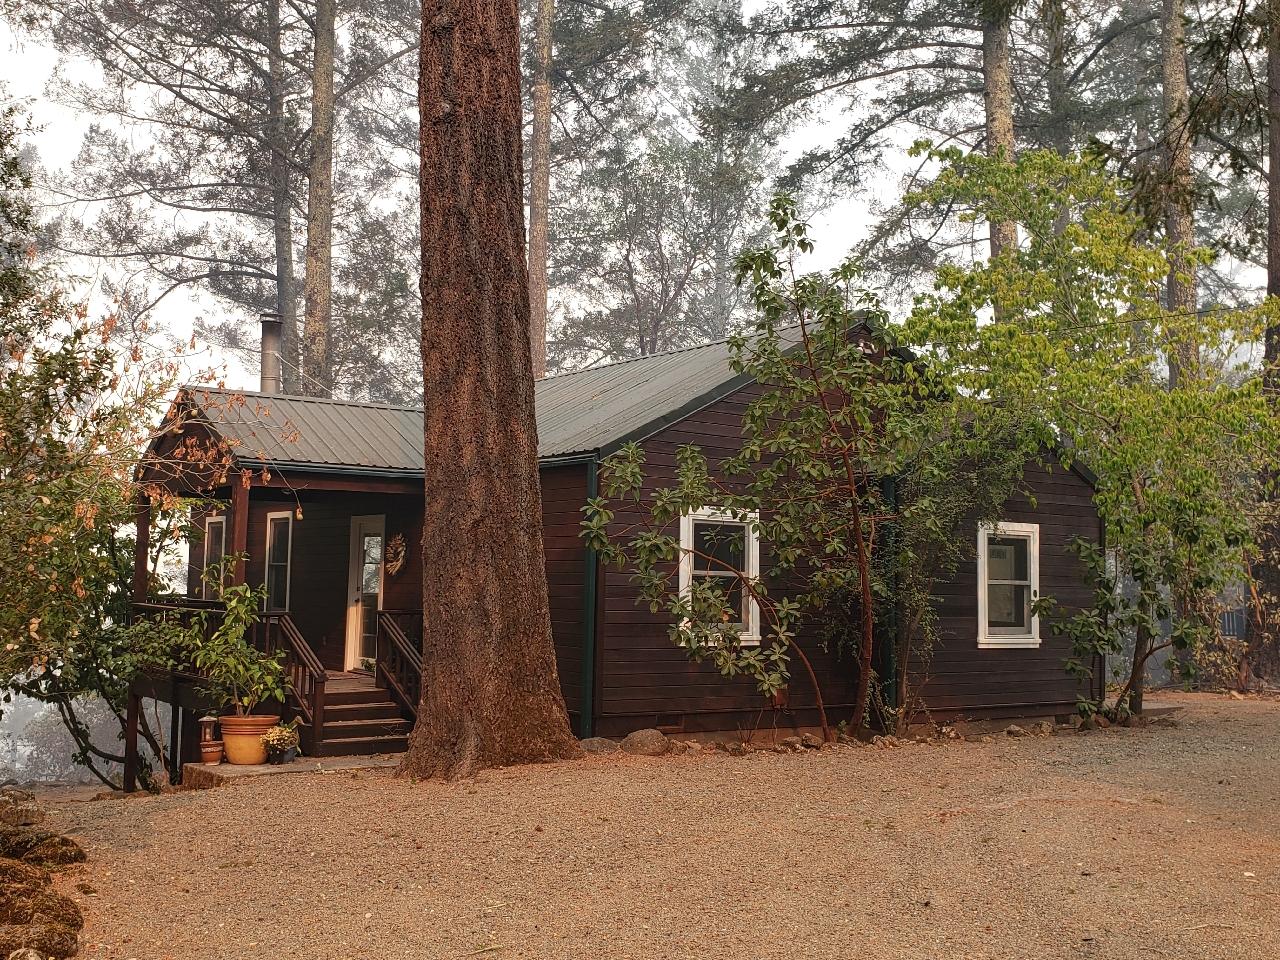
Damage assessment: no_damage